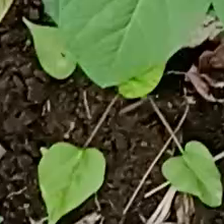
Weed species: Obscure_morning _glory(Ipomoea obscura)